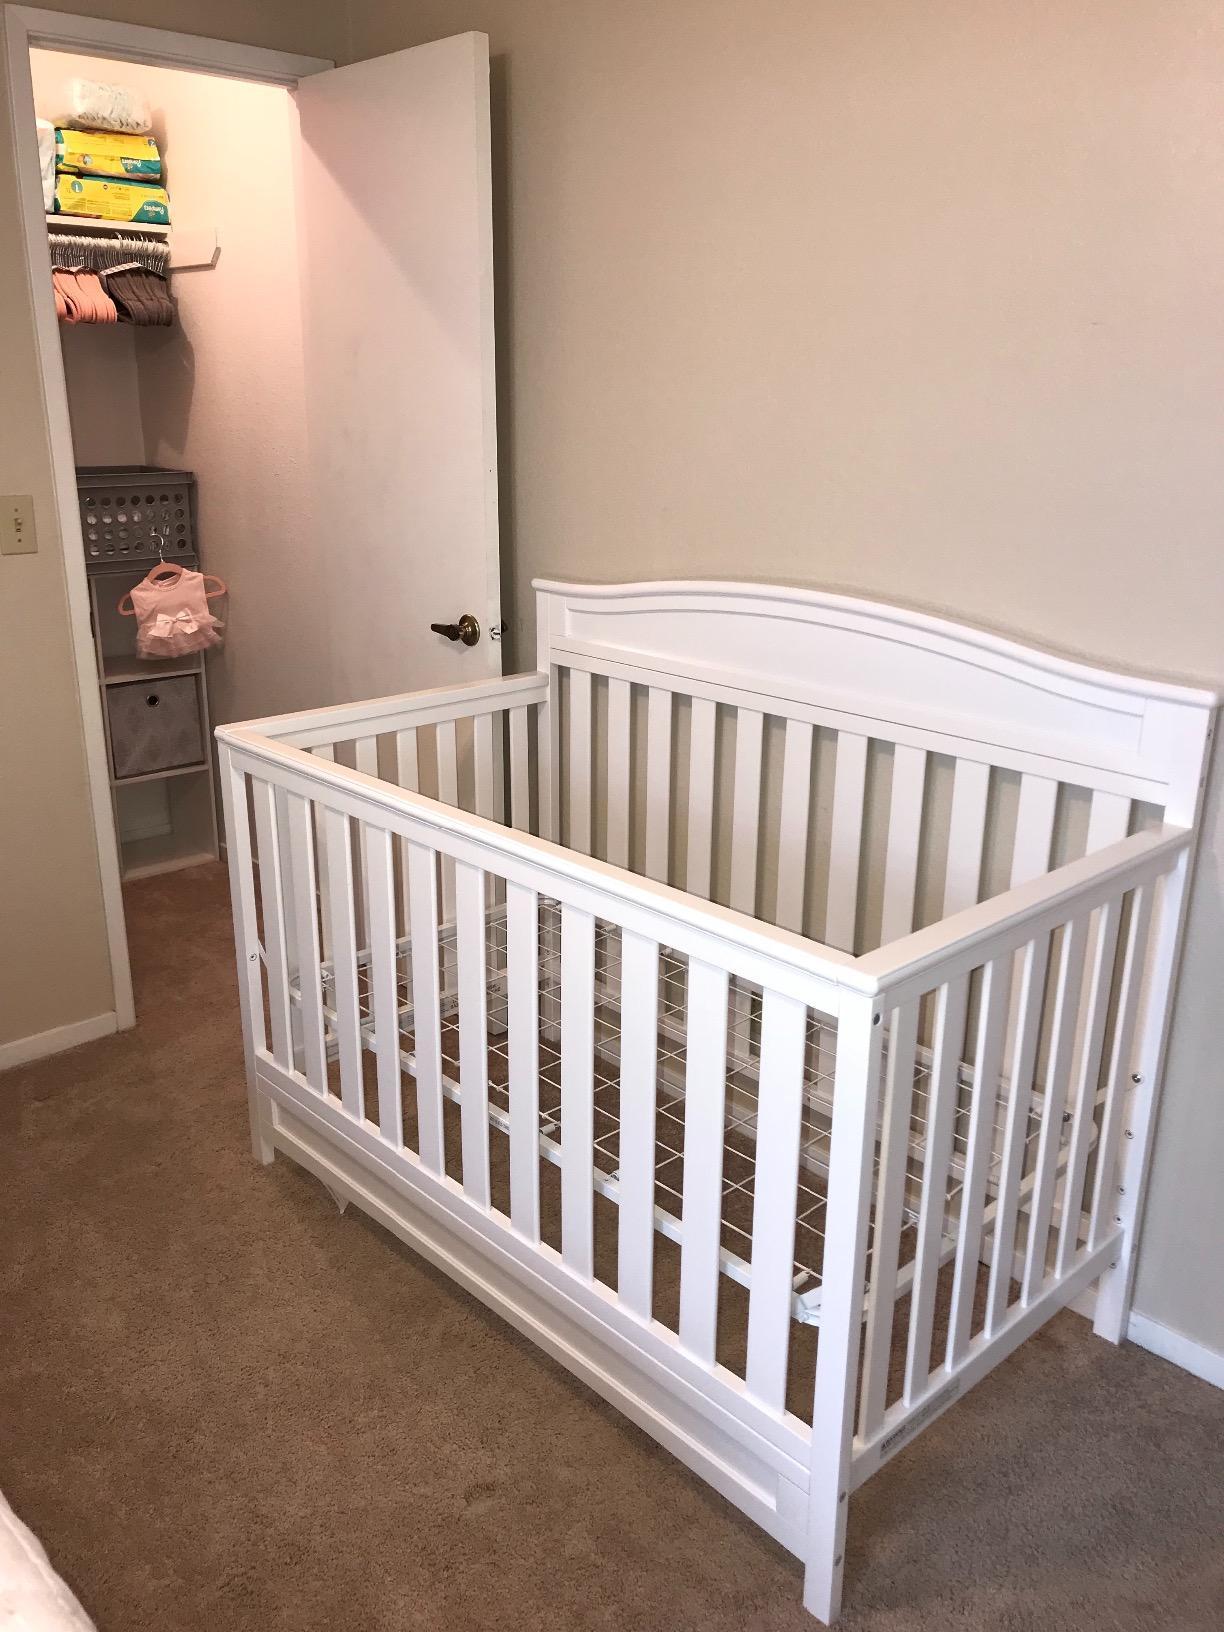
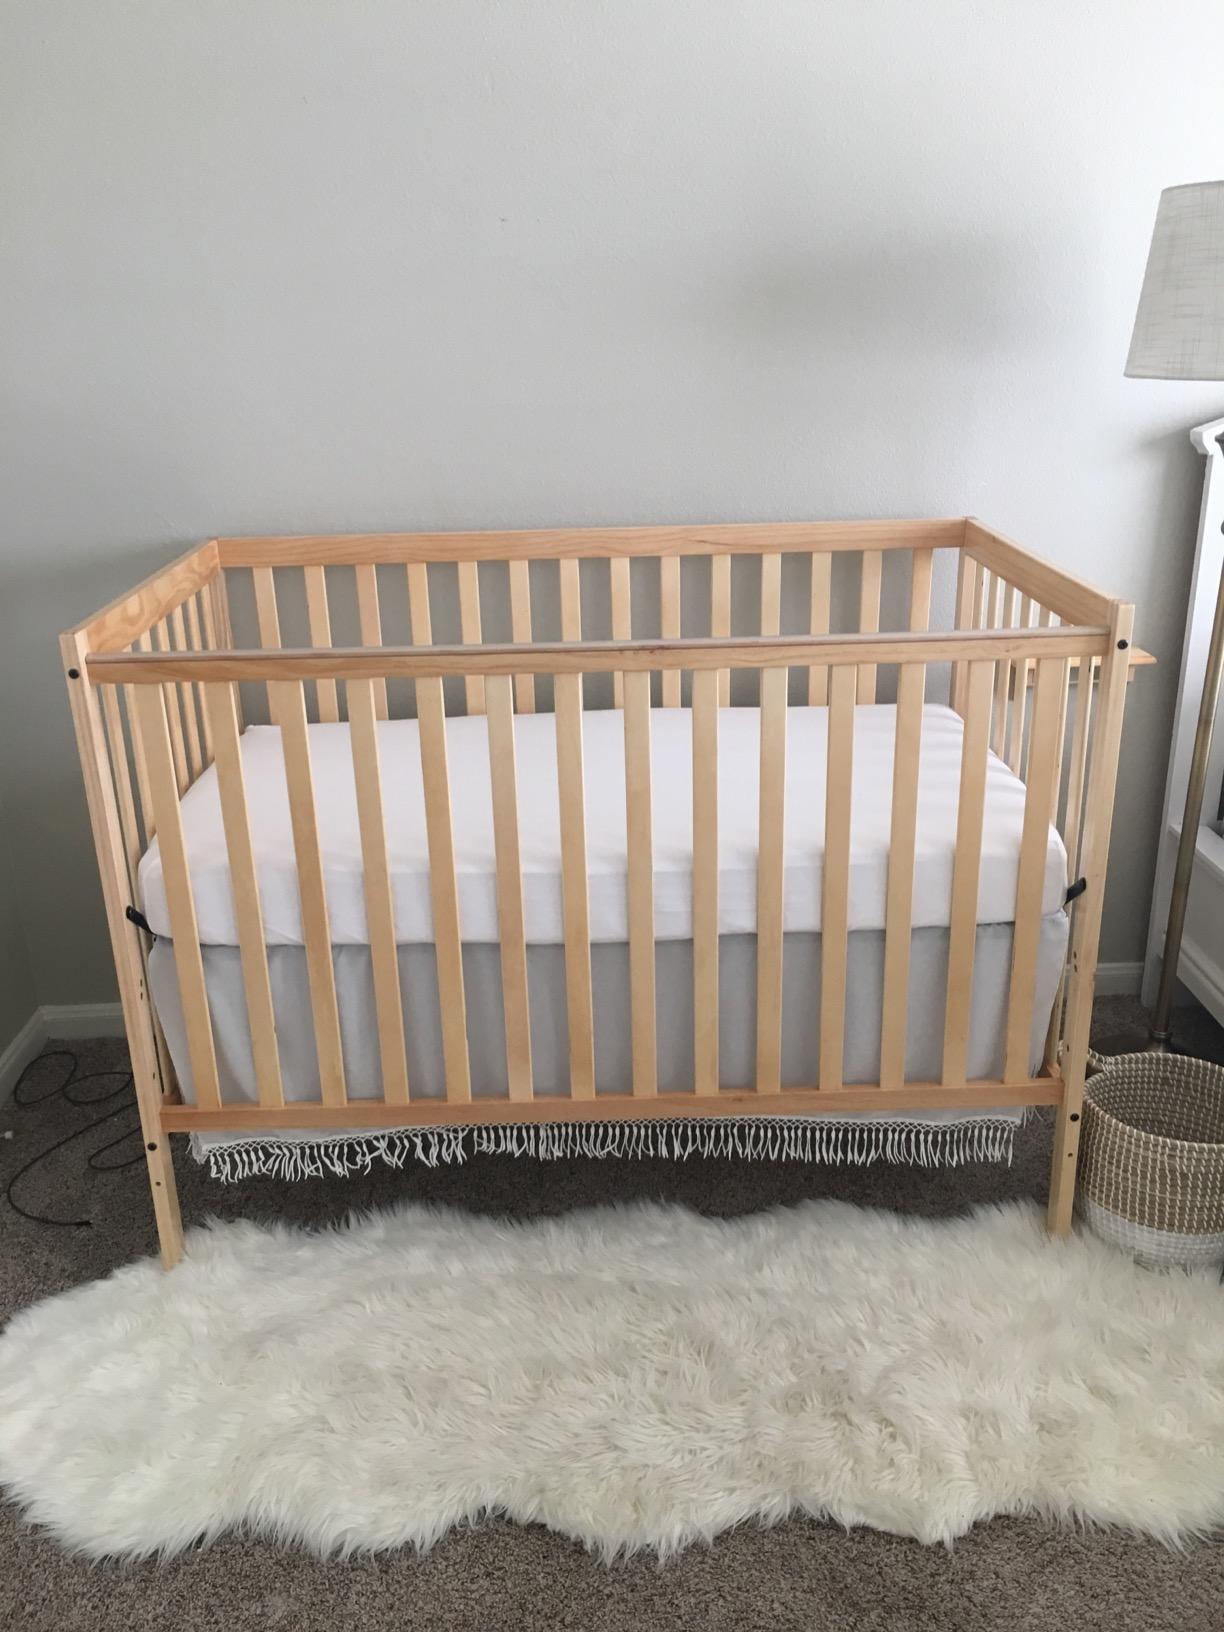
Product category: products_crib
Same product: no